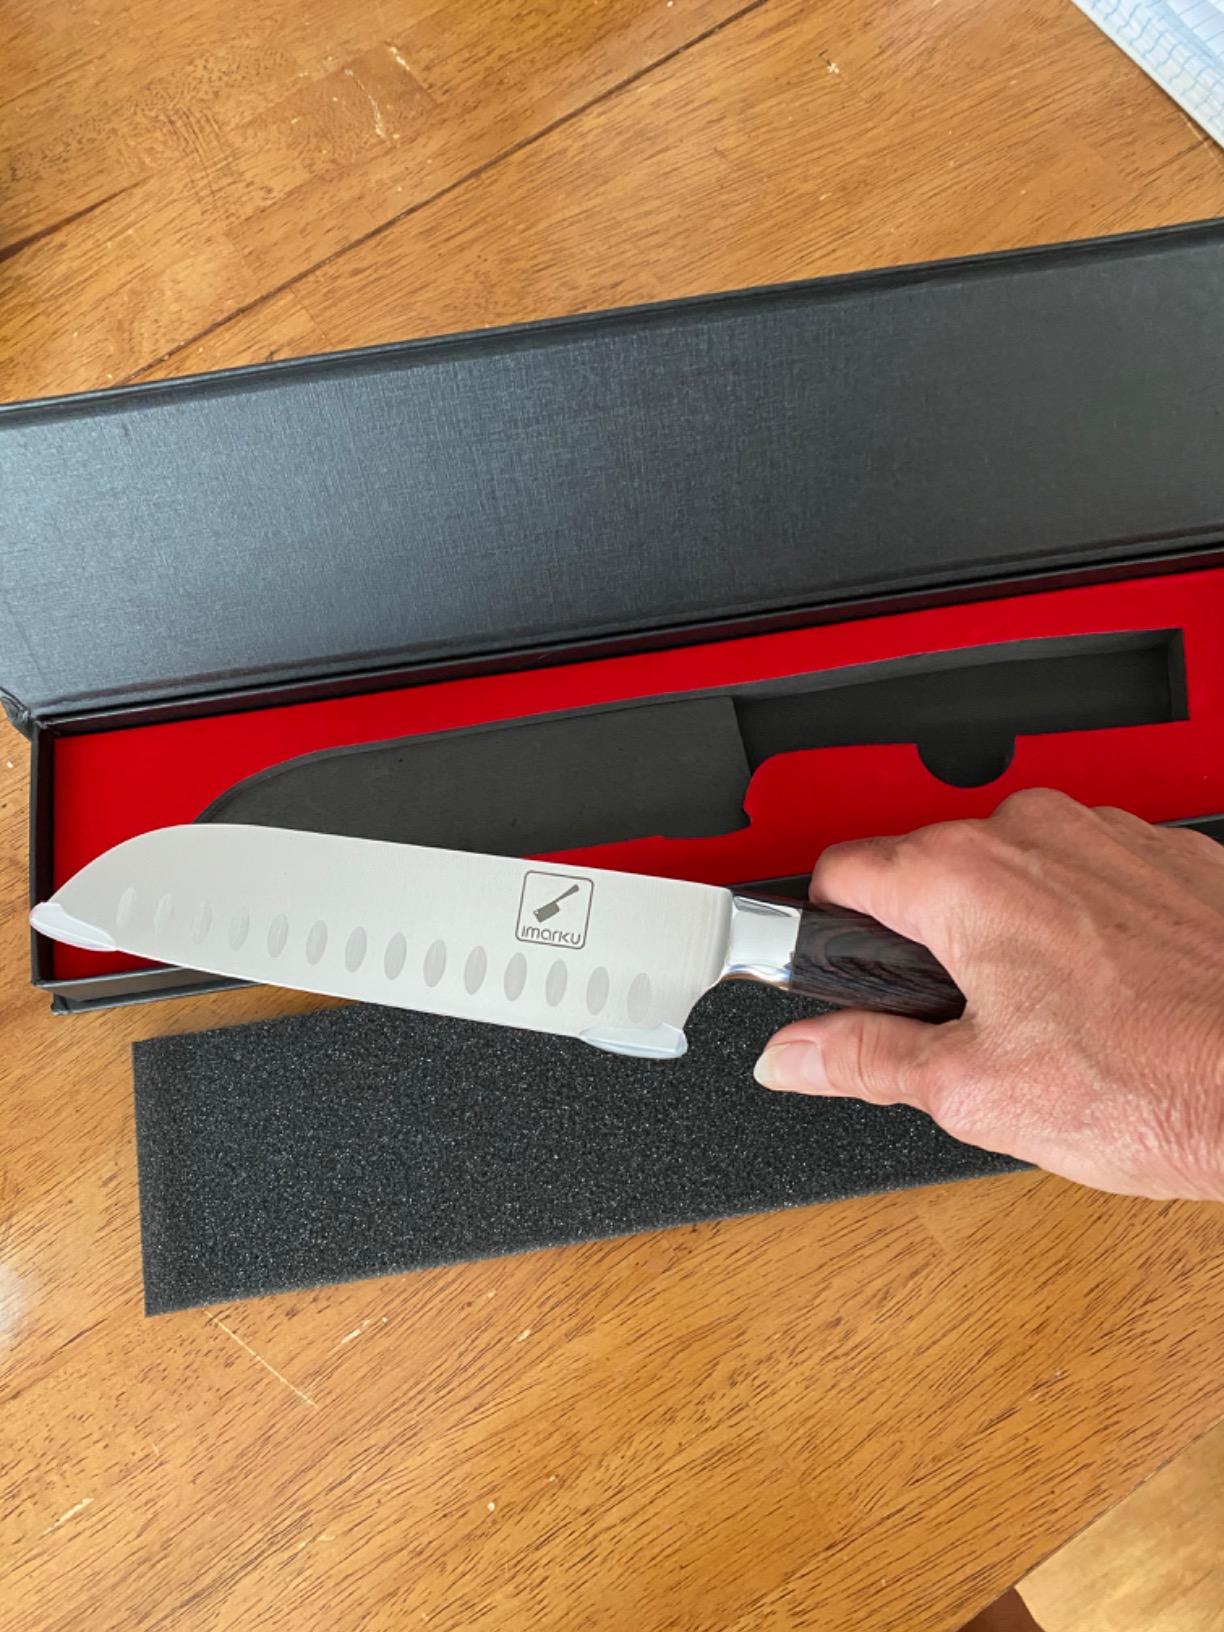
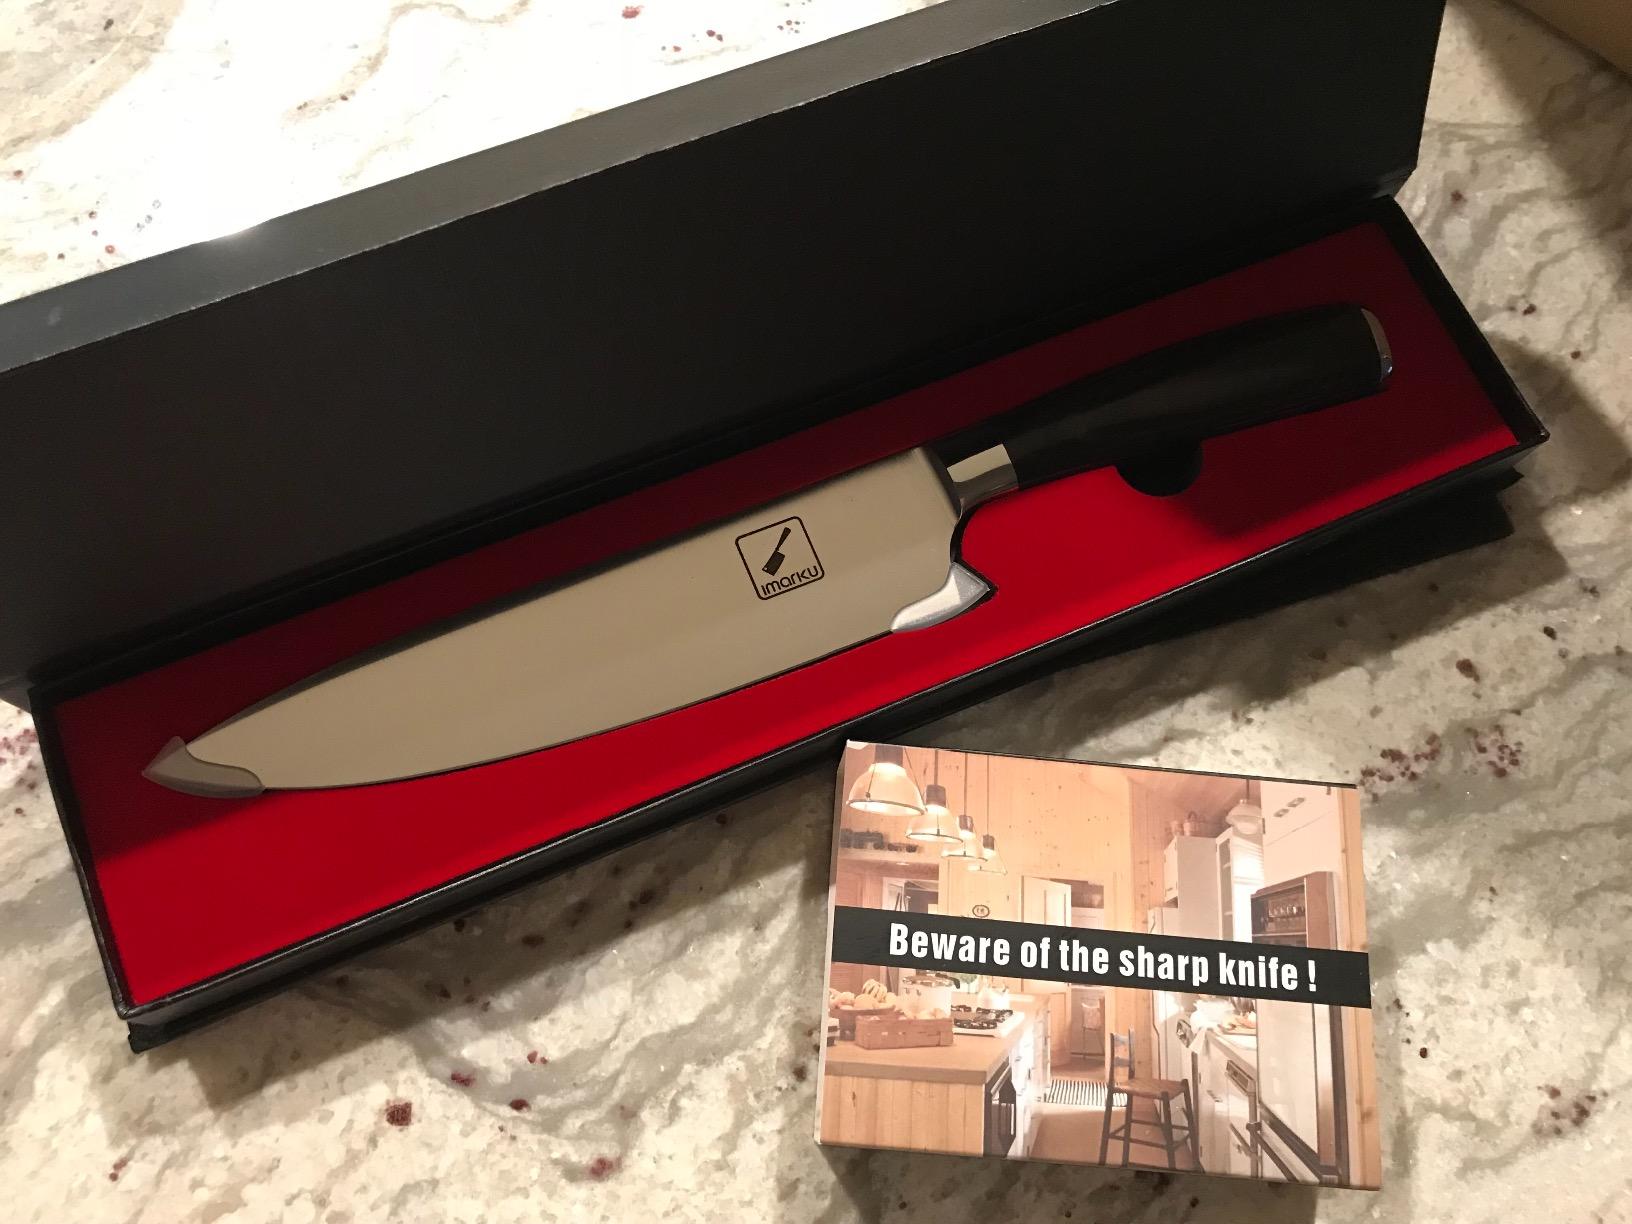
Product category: items_knife
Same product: no